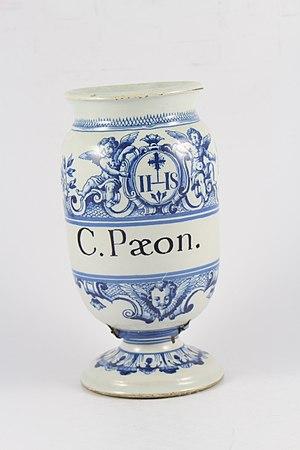
Conserve paeoniae (pivoine) - pot canon
L’apoplexie est un terme médical historique, qui se définissait comme la suspension brutale, plus ou moins complète, de l'activité cérébrale, le plus souvent causée par une hémorragie cérébrale. Par extension et par analogie, le terme apoplexie a pu désigner toute hémorragie soudaine survenant dans les tissus, ou tout arrêt fonctionnel brusque, d'un organe quelconque.